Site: brandenburg
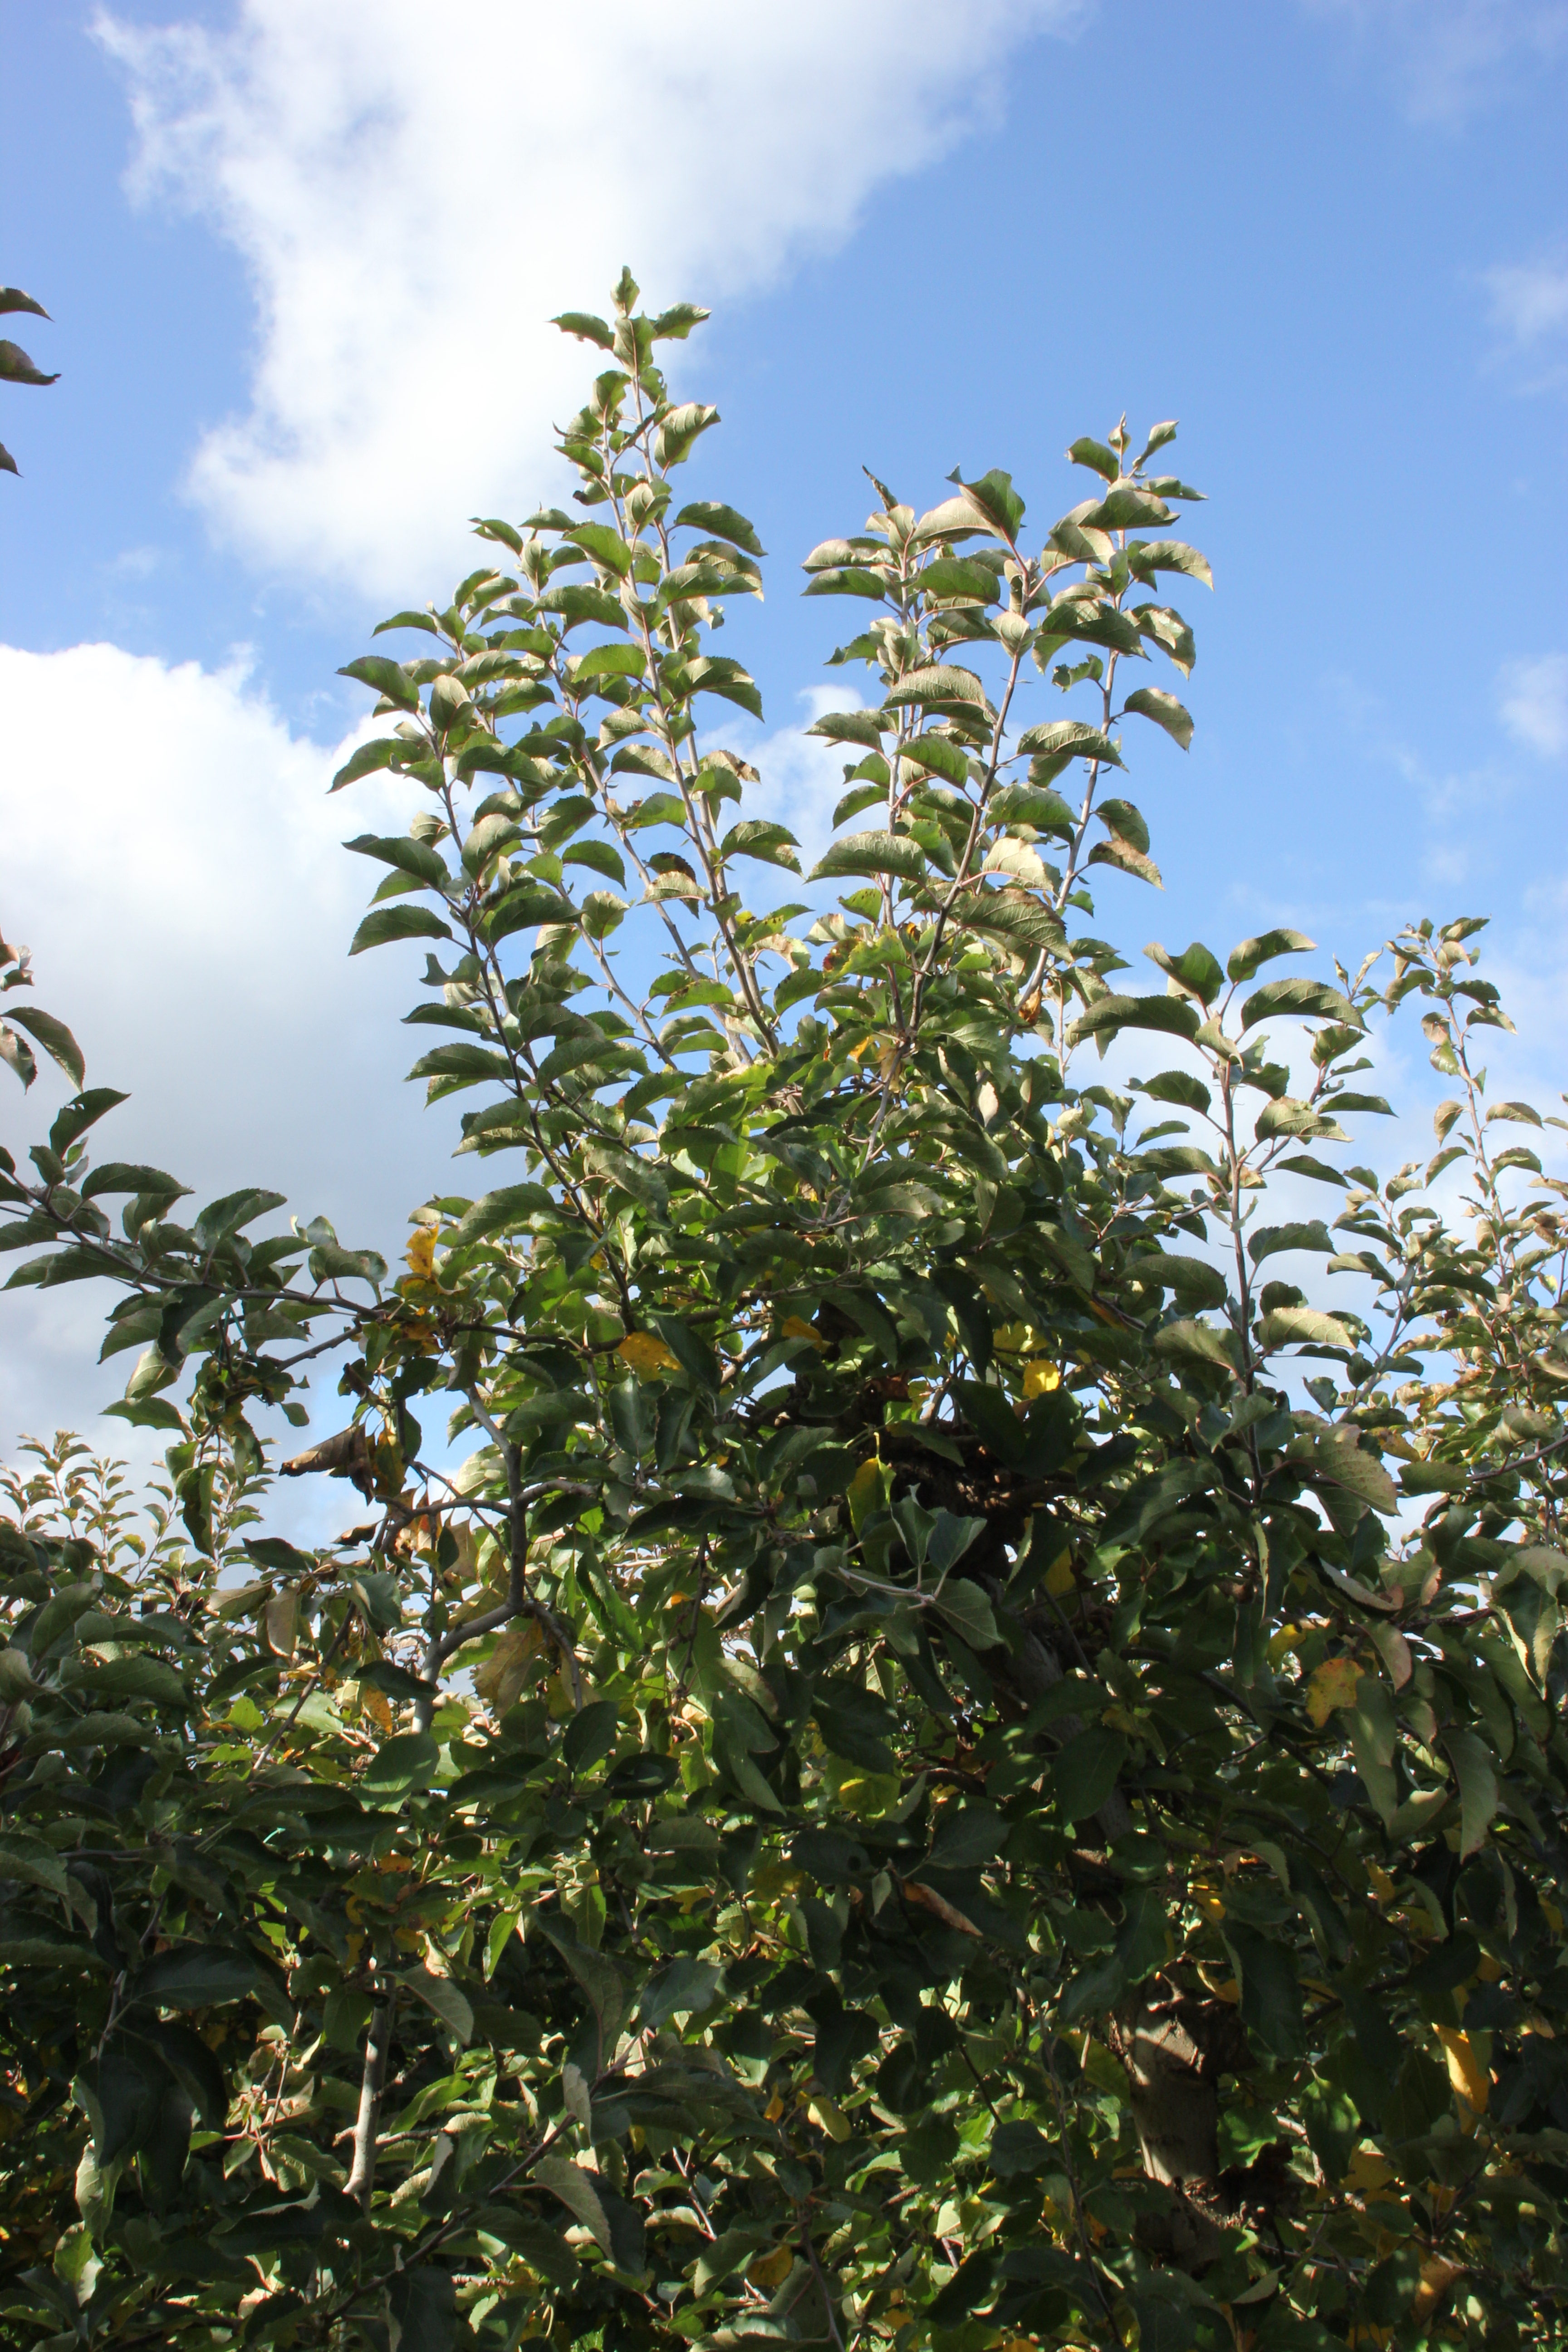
Growth stage (BBCH 91): Senescence, beginning of dormancy